Richard Gay Somerset

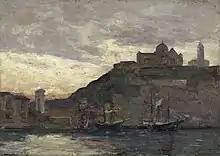
View of Ancona in the evening, .

Somerset was born in Manchester. He attended the Manchester School of Art, became a principal member of the Manchester School of Painters and was one of the oldest members of the Manchester Academy of Fine Arts.